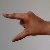
The image shows a hand gesture representing the letter 'Z' in Indian Sign Language.